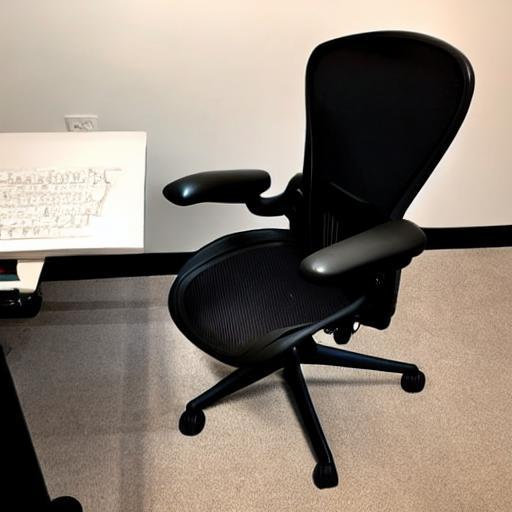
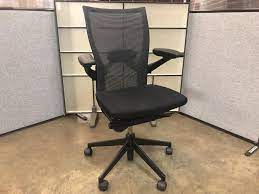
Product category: items_chair
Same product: no